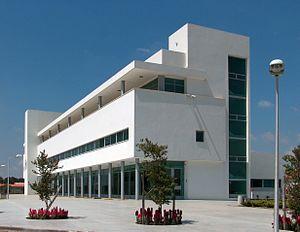
Le conseil régional de Menashe, en hébreu : מועצה אזורית מנשה, est situé à proximité de la ville de Hadera, au sud du district de Haïfa en Israël. Il est créé en 1950 et sa population s'élève, en 2016, à 19 390 habitants.